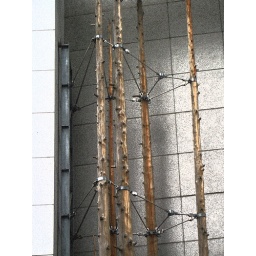
A photoshop-filtered look at some of the tree artwork outside the ODS building in downtown Portland